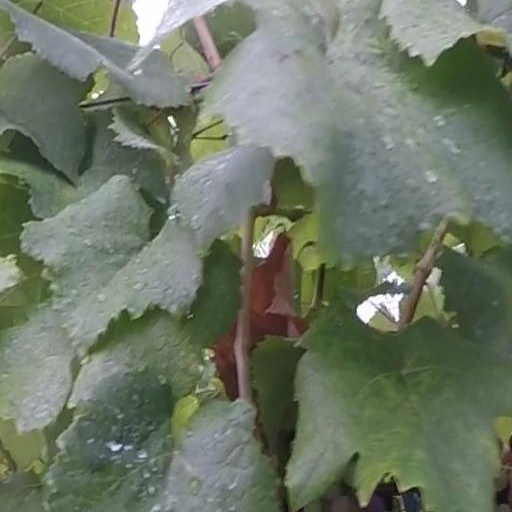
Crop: grape